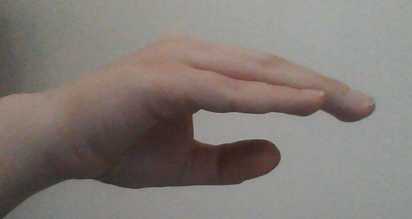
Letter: jeem